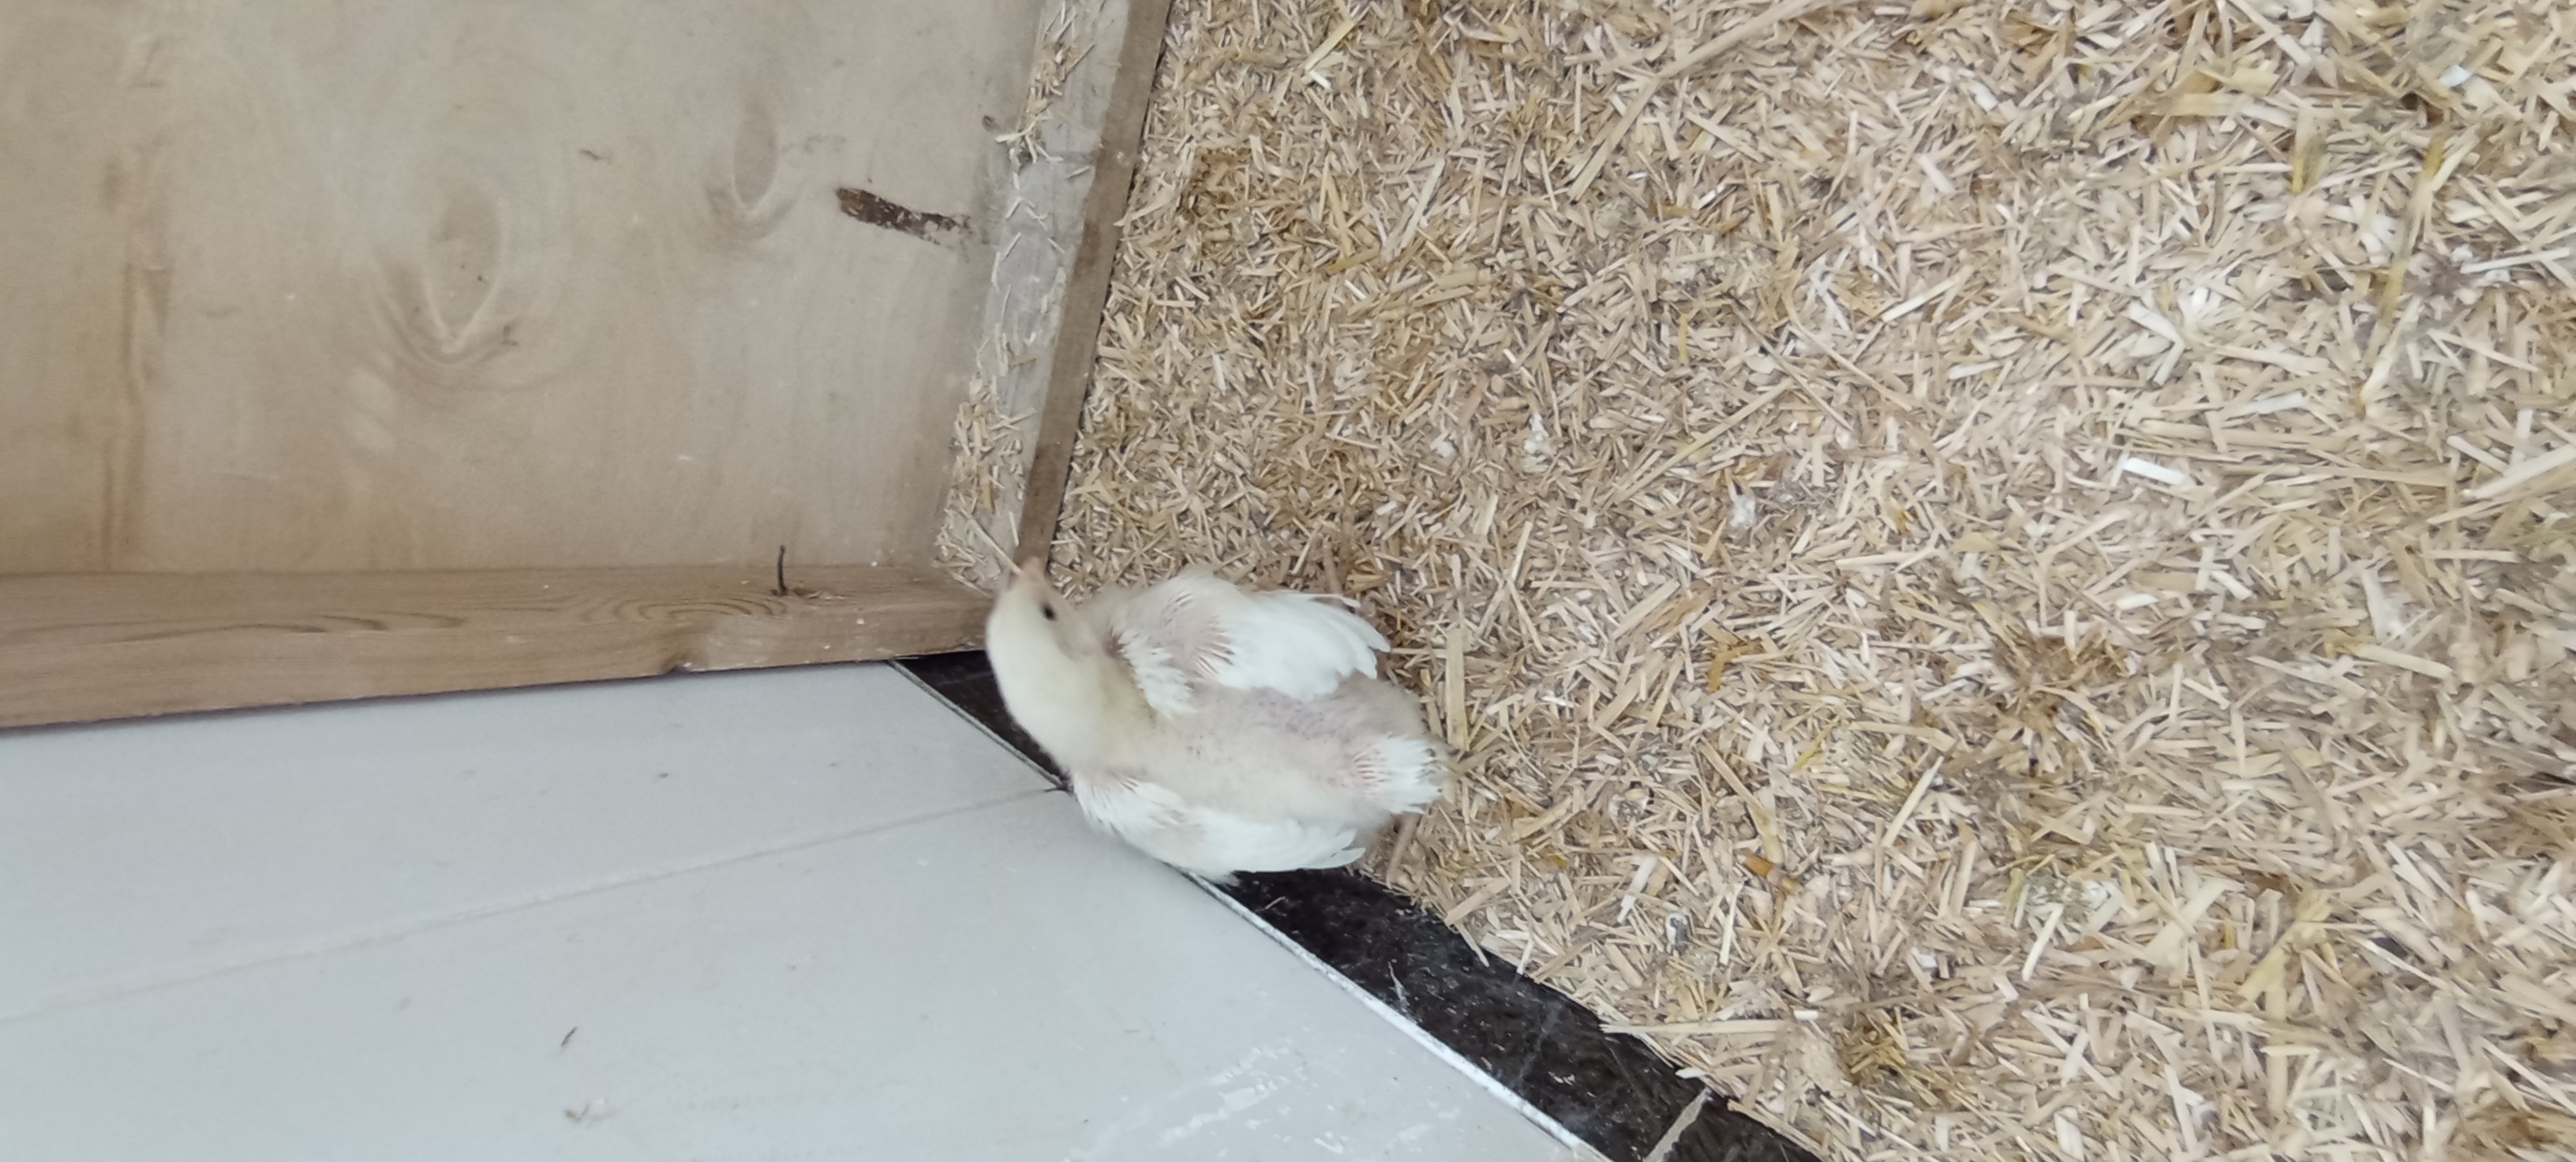
Weight: 360 g